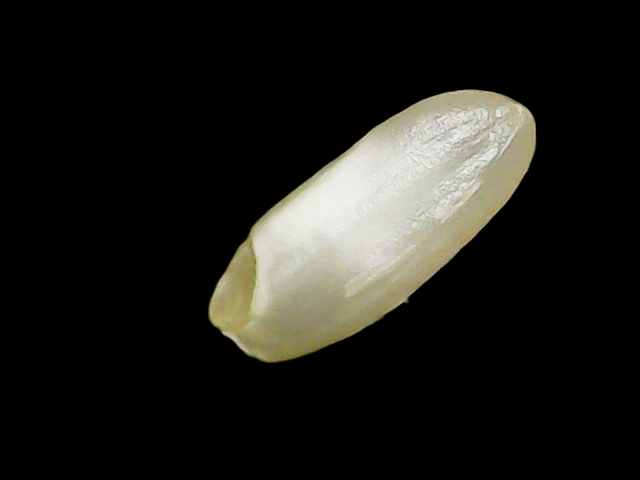
Rice variety: Binadhan8